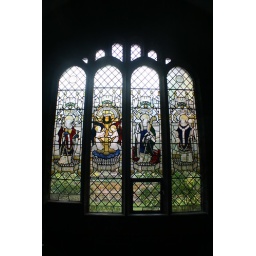
One of many stained glass windows in the cathedral